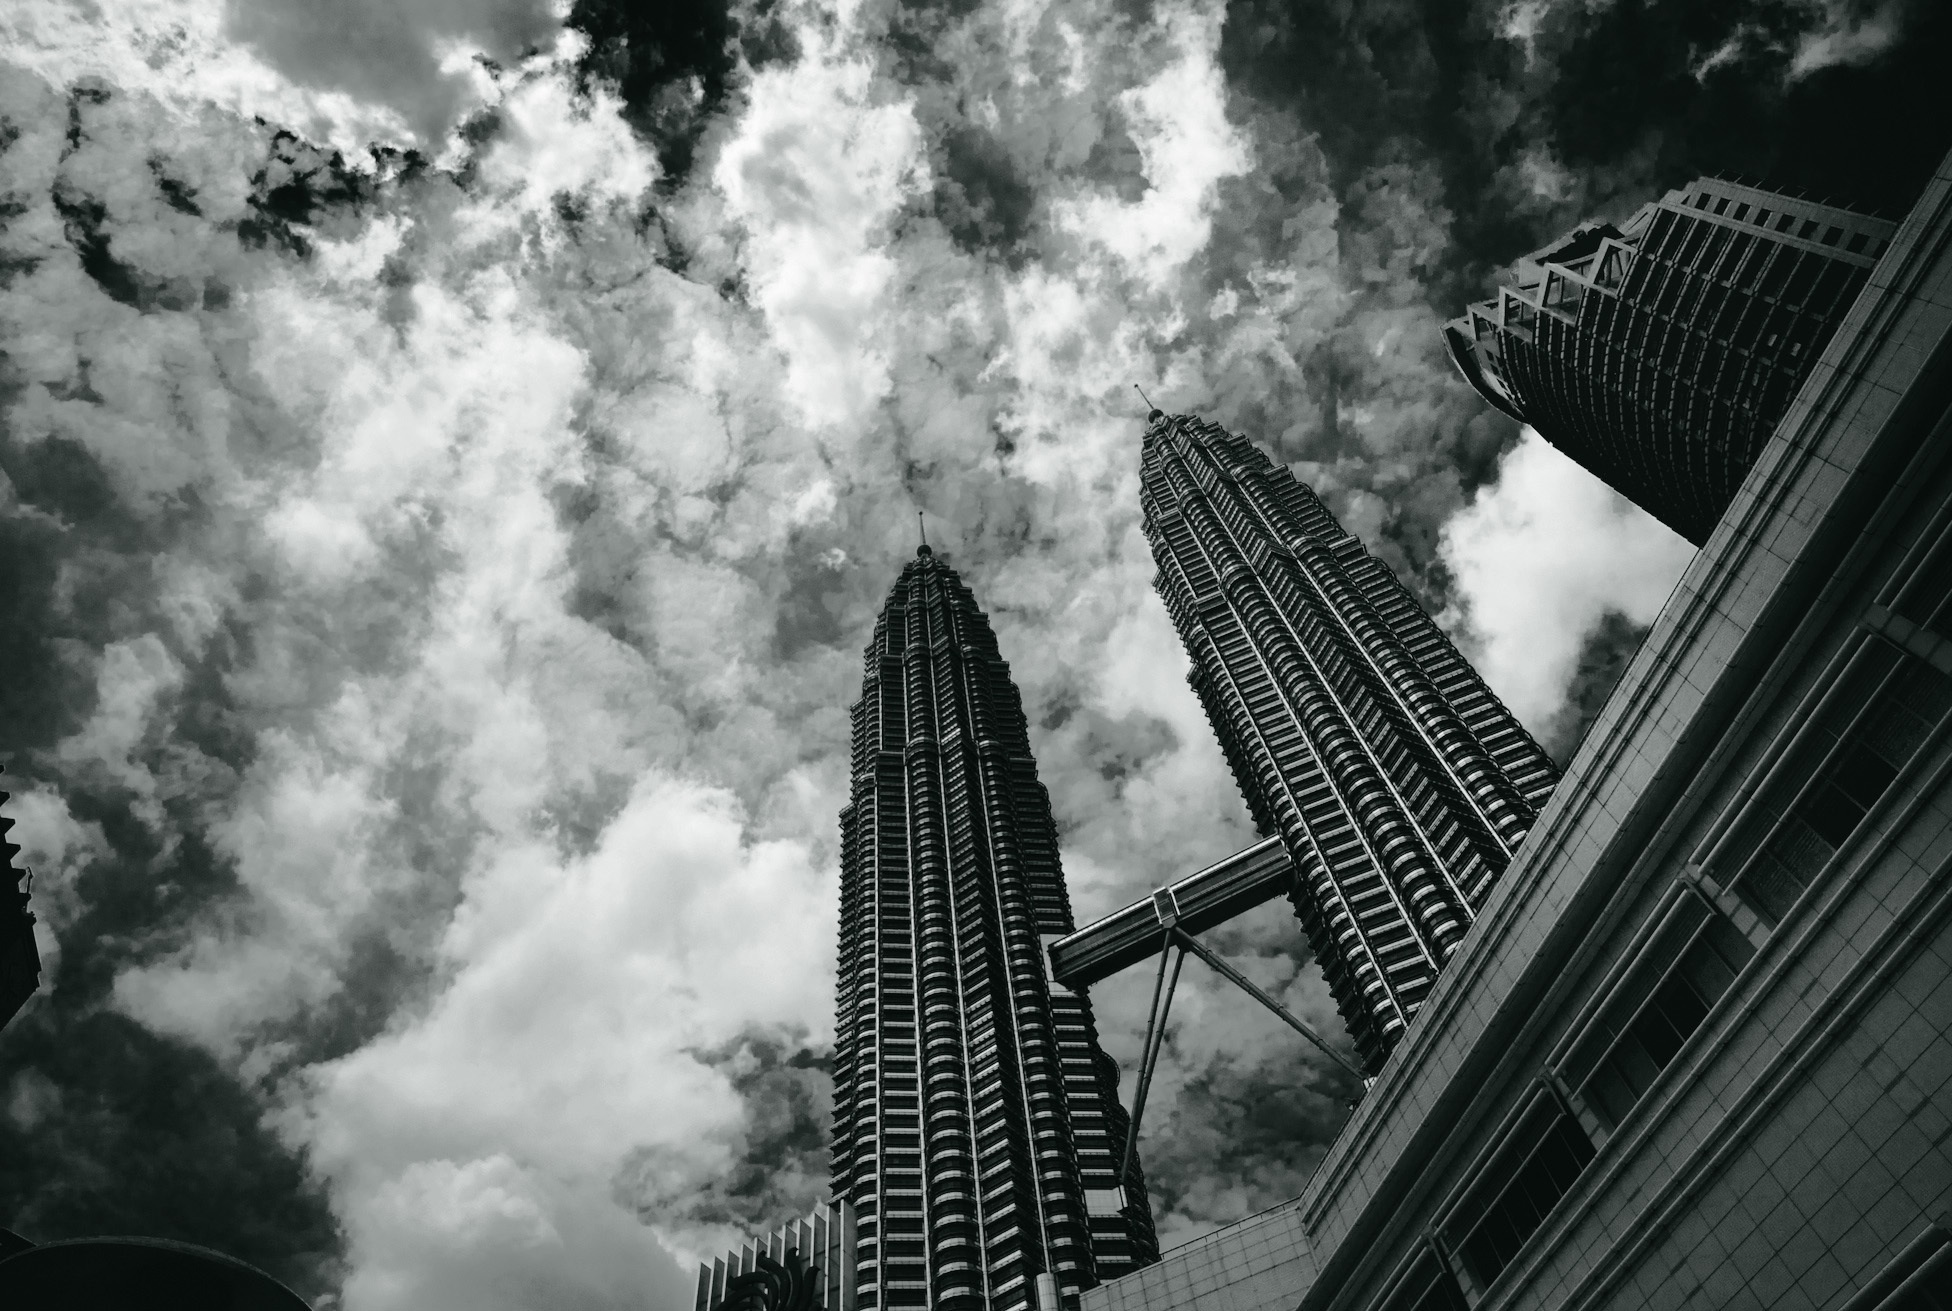
cloud, black and white, sky, skyline, photography, skyscraper, cityscape, darkness, monochrome, metropolis, monochrome photography, atmospheric phenomenon, atmosphere of earth